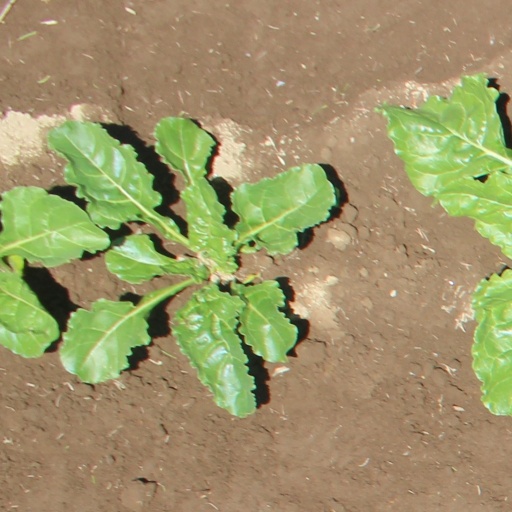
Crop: sugar beet